Pink noise

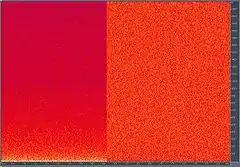
Relative intensity of pink noise (left) and white noise (right) on an FFT spectrogram with the vertical axis being linear frequency

In pink noise, there is equal energy per octave of frequency. The energy of pink noise at each frequency level, however, falls off at roughly 3 dB per octave. This is in contrast to white noise which has equal energy at all frequency levels.